Bomberman: Panic Bomber

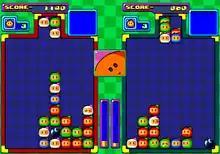
PC Engine Super CD-ROM² version screenshot

"Bomberman: Panic Bomber" is a "falling blocks" puzzle game based on the "Bomberman" franchise. The goal of the game is to make the opponent lose by causing their field to fill to the top with objects. This is done by causing chains of bombs to explode, sending useless rubble over to the opponent's field. Bombs are earned by causing chains of three identical blocks to disappear. Bombs can only be blown up with an explosion from a lit bomb, which falls from the top of the screen every so often. If the player causes enough damage, they can eventually earn a giant bomb, which will remove a large amount of debris from the playing field, and cause their opponent a good deal of trouble.